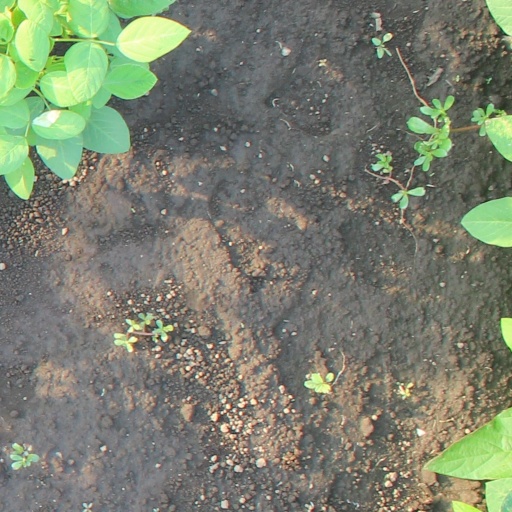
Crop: soybean